Battle of Dumlupınar

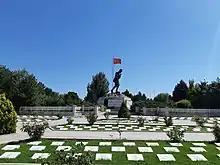
The Great Offensive cemetery, Afyonkarahisar Province.

During the night of 28–29 August the Turkish VI Corps (of the Second Army) had advanced to the west and reached the north of Trikoupis Group. The Turkish V Cavalry Corps and the First Army's units (I, II and IV Corps) advanced towards the Greek Frangou and Trikoupis Groups. The Turkish I Corps advanced towards Dumlupınar and made contact with the Greek Frangou Group, while the V Cavalry Corps and the IV Corps separated the Greek Trikoupis and Frangou Group. Trikoupis Group was effectively encircled.